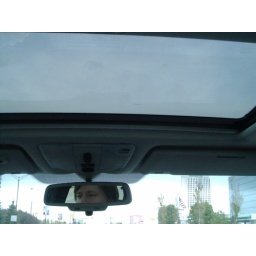
Daddy in the mirror of the car